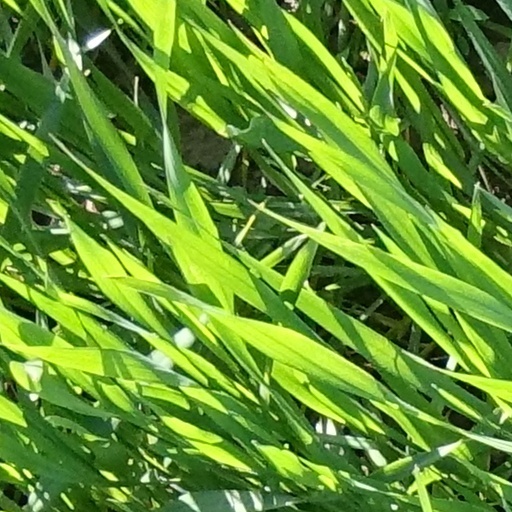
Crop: wheat